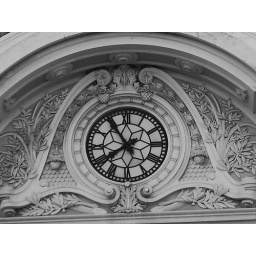
This is the clock on the CFM station building in Maputo. It was fast!